Santa Margarita River

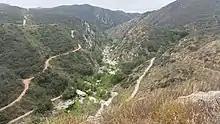
Temecula Canyon

The mainstem of the Santa Margarita River begins at the confluence of Temecula Creek and Murrieta Creek, in southwestern Riverside County, east of Interstate 15, southeast of Temecula. The river is formed when the two creeks merge. It flows southwest through the Temecula Canyon at the south end of the Santa Ana Mountains. Along its lower the river forms a large floodplain as it crosses Camp Pendleton Marine Corps Base. It enters the Gulf of Santa Catalina on the Pacific approximately northwest of Oceanside.